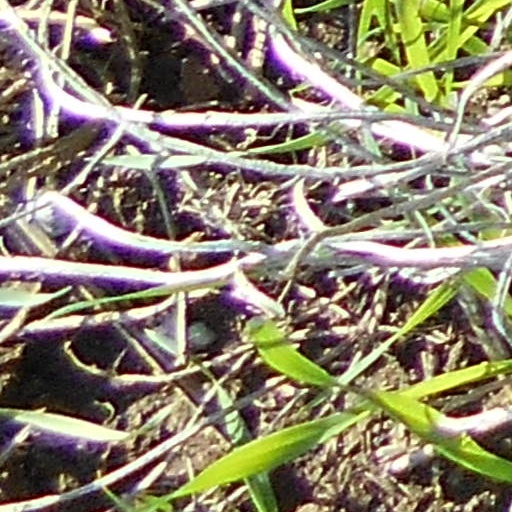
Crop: wheat